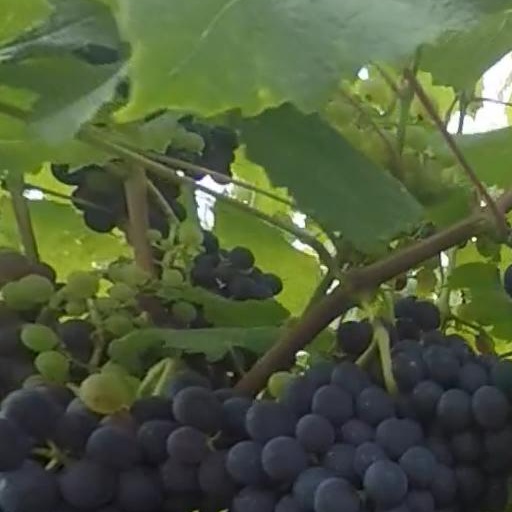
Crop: grape